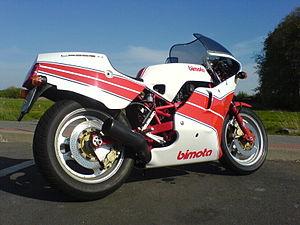
La KB2 est un modèle de motocyclette de la marque italienne Bimota.